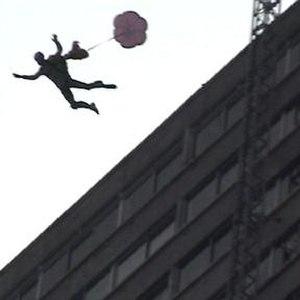
Saut en Base Jump depuis un immeuble d'habitation. 80 mètres de hauteur, ouverture immédiate. Source Photographie extraite d'une vidéo personnelle. Prise au printemps 2006 à Paris.
Le base-jump ou saut extrême est un sport extrême consistant à sauter en parachute à partir d'immeubles, d'antennes, de ponts ou de falaises. Il combine d'autres disciplines